May Hamilton Beattie

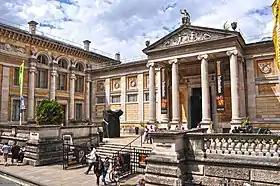
Ashmolean Museum

Beattie nurtured her interest and started her collection of rugs and carpets when she lived in Baghdad with her husband, who taught Bacteriology and was a director of Pasteur Institute. She examined and appreciated the materials and texture of rugs in scientific approaches with her related academic background. To gather information on textile materials, she took her journey to various places worldwide for her research on every aspect of the carpet. Moreover, Beattie worked with Charles Grant Ellis, the American Historian, to conduct further and thorough studies on the origin of rugs.